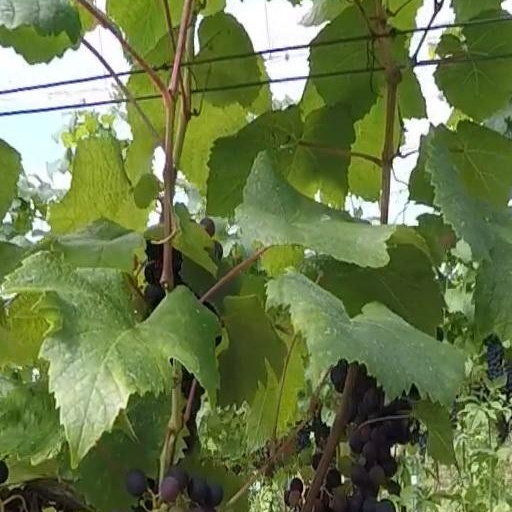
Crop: grape